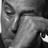
Emotion: sad